National Youth Orchestra of China

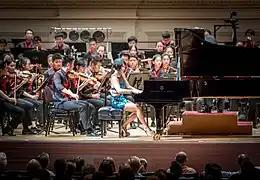
The National Youth Orchestra of China performing with Yuja Wang and Ludovic Morlot (hidden) at Carnegie Hall on July 22, 2017.

Music Director of the Seattle Symphony Ludovic Morlot joined the orchestra to lead rehearsals during the latter half of the residency. On July 22, the orchestra premiered at Carnegie Hall's 2804-seat Main Hall (Stern Auditorium/Perelman Stage) with Morlot conducting and Yuja Wang performing on piano in a sold-out concert simultaneously streamed to audiences worldwide via Medici.tv. In attendance was the National Youth Orchestra of the United States of America, which itself had performed one day prior on the same stage. The orchestra then embarked on a concert tour of China, performing at the Beijing Concert Hall, the Shanghai Oriental Art Center, and the Suzhou Culture and Arts Centre. Winner of the 11th Van Cliburn International Piano Competition Olga Kern joined the orchestra for its performances in China. As part of their official performance uniform, students adorned specially commissioned vests designed by Chinese couture designer Guo Pei.